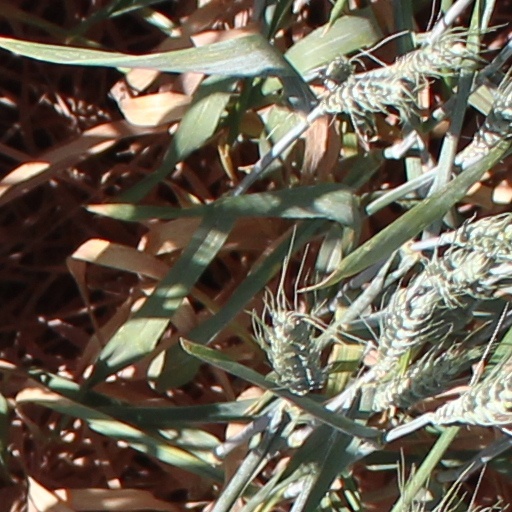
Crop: wheat